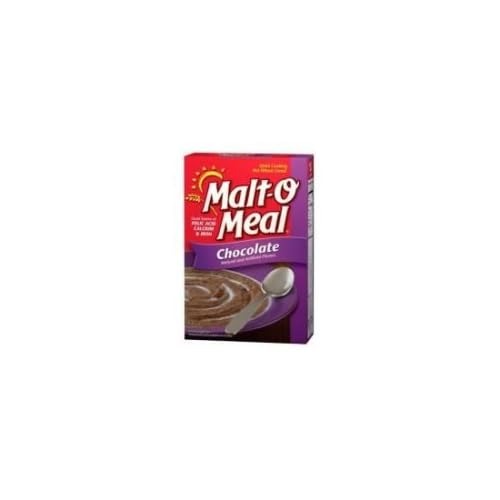
Item Name: Malt-O-Meal Chocolate Malt O Meal Hot Wheat Cereal, 28 Ounce -- 12 per case.
Value: 336.0
Unit: Ounce

Price: 43.09